Turnpike trust

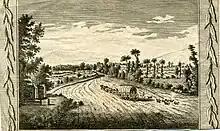
The Great North Road near Highgate on the approach to London before turnpiking. The highway was deeply rutted and spread onto adjoining land.

The term "turnpike" originates from the similarity of the gate used to control access to the road, to the barriers once used to defend against attack by cavalry (see "cheval de frise"). The turnpike consisted of a row of pikes or bars, each sharpened at one end, and attached to horizontal members which were secured at one end to an upright pole or axle, which could be rotated to open or close the gate.